Mohammed Sadiq (diplomat)

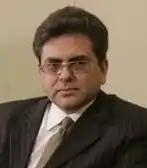
Mohammad Sadiq

Mohammad Sadiq was born in Zaida, District Swabi and spent his early childhood in Kunri in Sindh where his father Mohammad Salim was running several businesses.